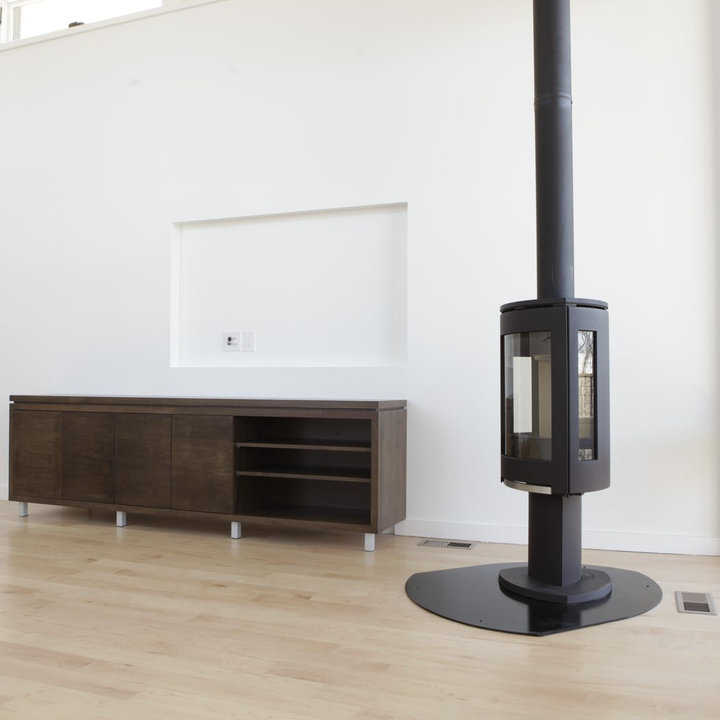
Style: Modern